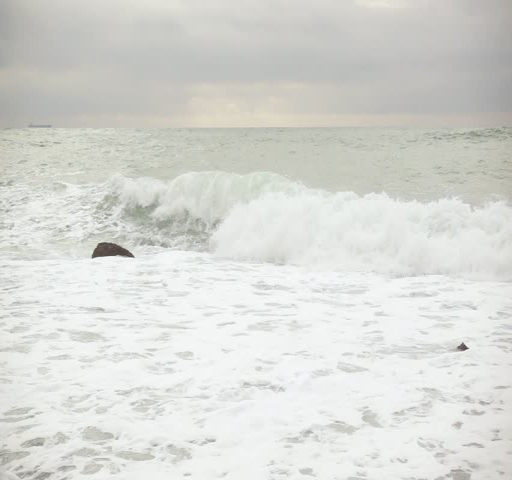
beautiful storm waves and ship on the horizon super slow motion